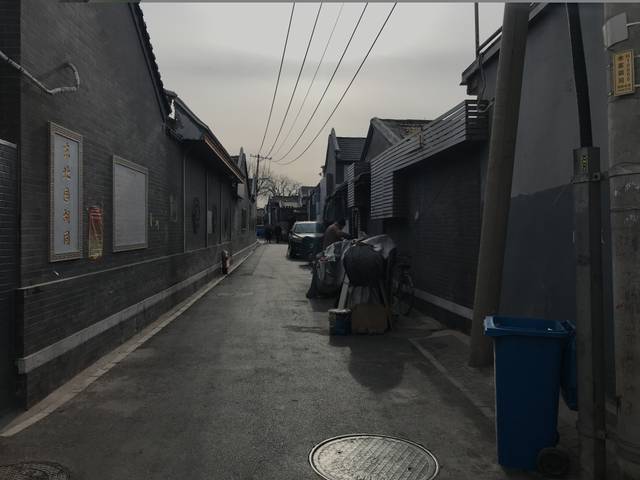
Region: China
Coordinates: 39.897, 116.381